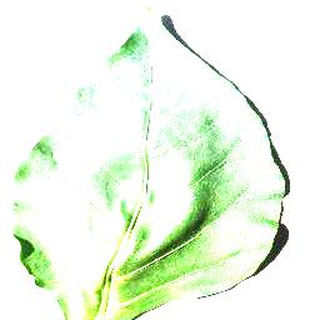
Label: healthy_bell_pepper